Mohammed Saeid

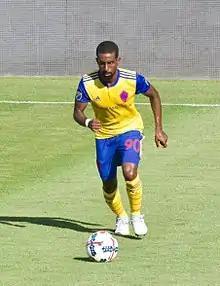
Saeid with the Colorado Rapids in 2017

Mohammed Khalid Saeid (born 24 December 1990) is a former professional footballer who plays as a midfielder. Born in Sweden, he has represented the Eritrea national team.